Teresa Maxwell-Conover

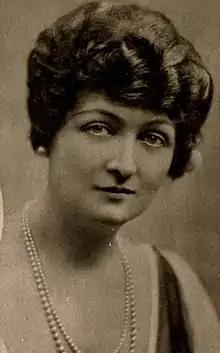
Maxwell-Conover in 1921

Teresa Maxwell-Conover (born Teresa Ryan; September 26, 1884 – September 1968) was an American actress in Broadway productions in the early 20th century. She was in motion pictures until the early 1940s, and was sometimes credited as Theresa Maxwell Conover. She was from Louisville, Kentucky.